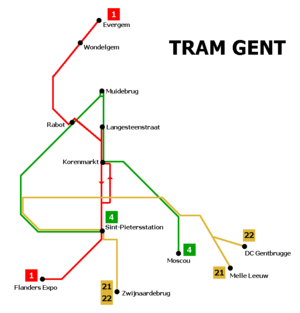
Le tramway de Gand est un réseau de tramway desservant la ville belge éponyme créé en 1874, et exploité depuis 1991 par le service de transports flamands De Lijn.